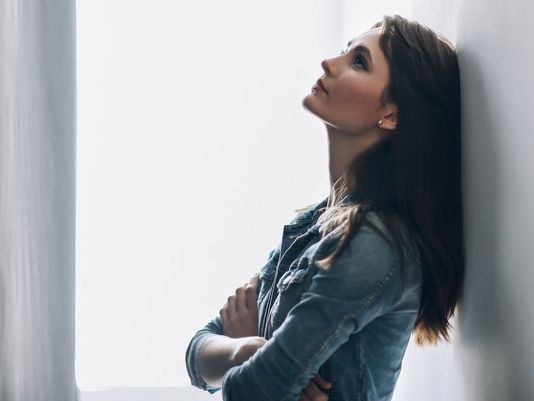
Gender: women